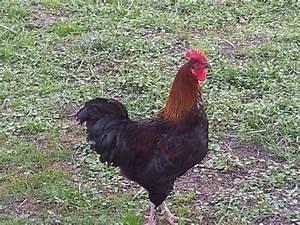
chicken